Orange Mound, Memphis

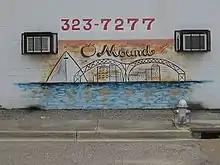
O-Mound mural

Orange Mound is a neighborhood in southeastern Memphis, Tennessee. It was the first US neighborhood to be built by African Americans.